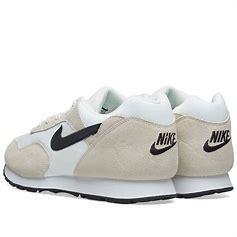
Brand: Nike
Model: Outburst